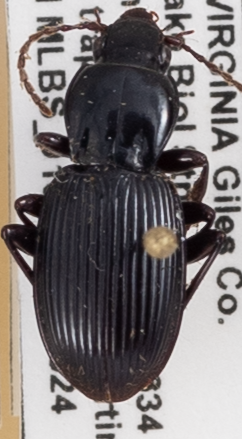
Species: Pterostichus tristis
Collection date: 2021-08-24
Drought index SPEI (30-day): -0.262
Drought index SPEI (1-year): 0.03
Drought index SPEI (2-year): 1.106